Gheorghe Petrașcu

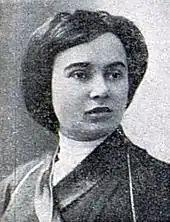
Cecilia Cuțescu-Storck

The historian Vasile Florea stated that looking through the prism of the experience he gained, helping Nicolae Petrașcu in editing "The Romanian Literature and Art magazine". Gheorghe would have been interested in Theodor Cornel's publication, because he appears in the editorial team. On the other hand, in the only few issues of the magazine, Petrașcu has no published article. What is certain is that he remained on good terms with Theodor Cornel. A bizarre thing is that Theodor Cornel, although it is known that he attended the workshops of several Romanian artists in Paris, such as Constantin Brâncuși, Frederic Storck, Nicolae Gropeanu, Cecilia Cuțescu-Storck, it seems that he never visited Petrașcu because only in 1908, writing a chronicle about an exhibition of artistic youth, stated that ""...today I see for the first time the painting of this artist and what a celebration in my soul!...""